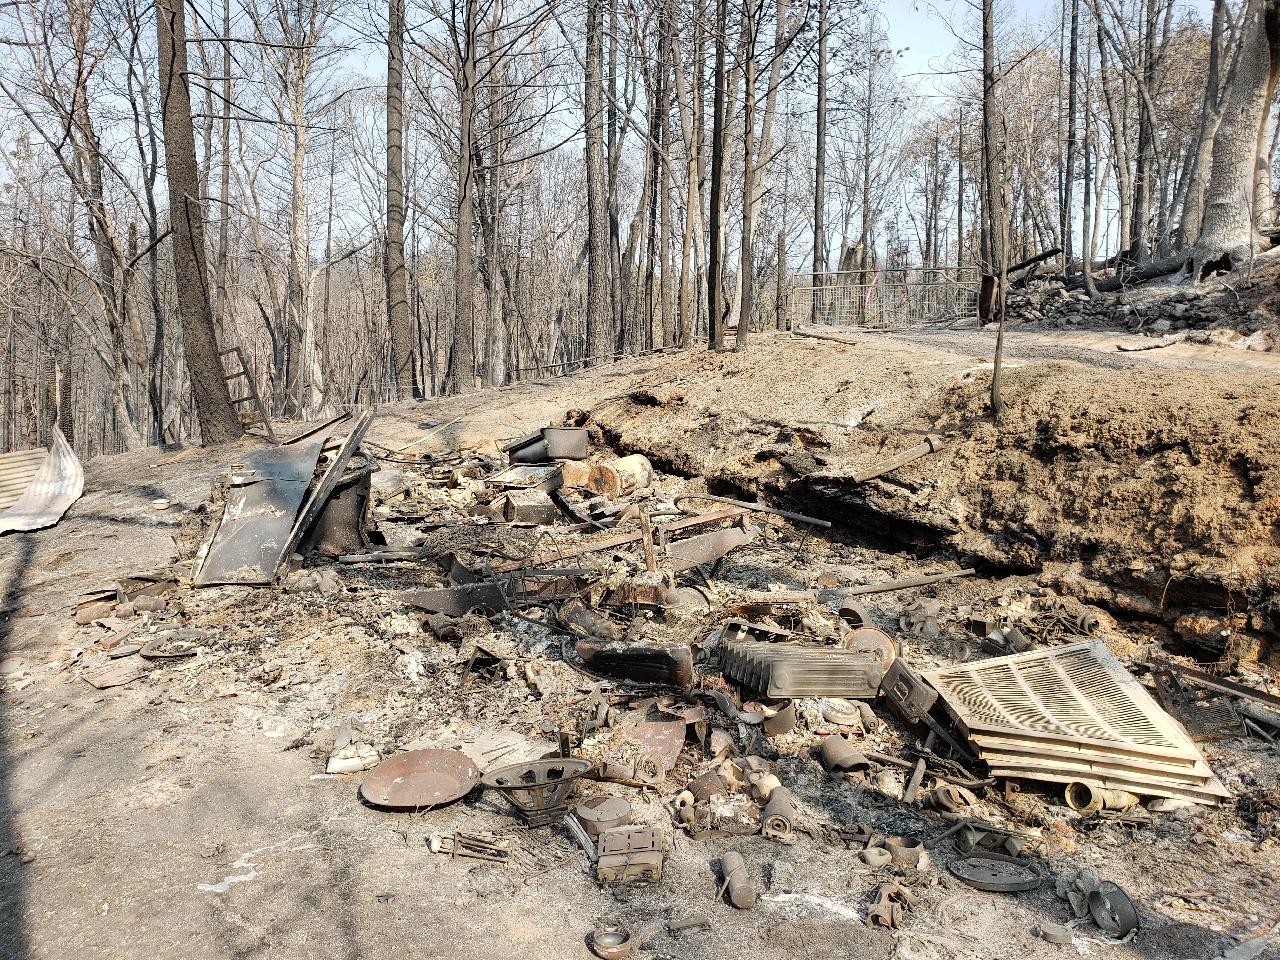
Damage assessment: destroyed